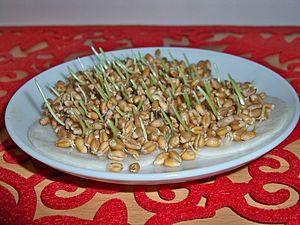
début de pousse du blé de la Sainte Barbe, tradition provençale de Noël
Les blés de la Sainte-Barbe font partie des traditions provençales issues de l'héritage païen et reprises pour les fêtes de Noël.